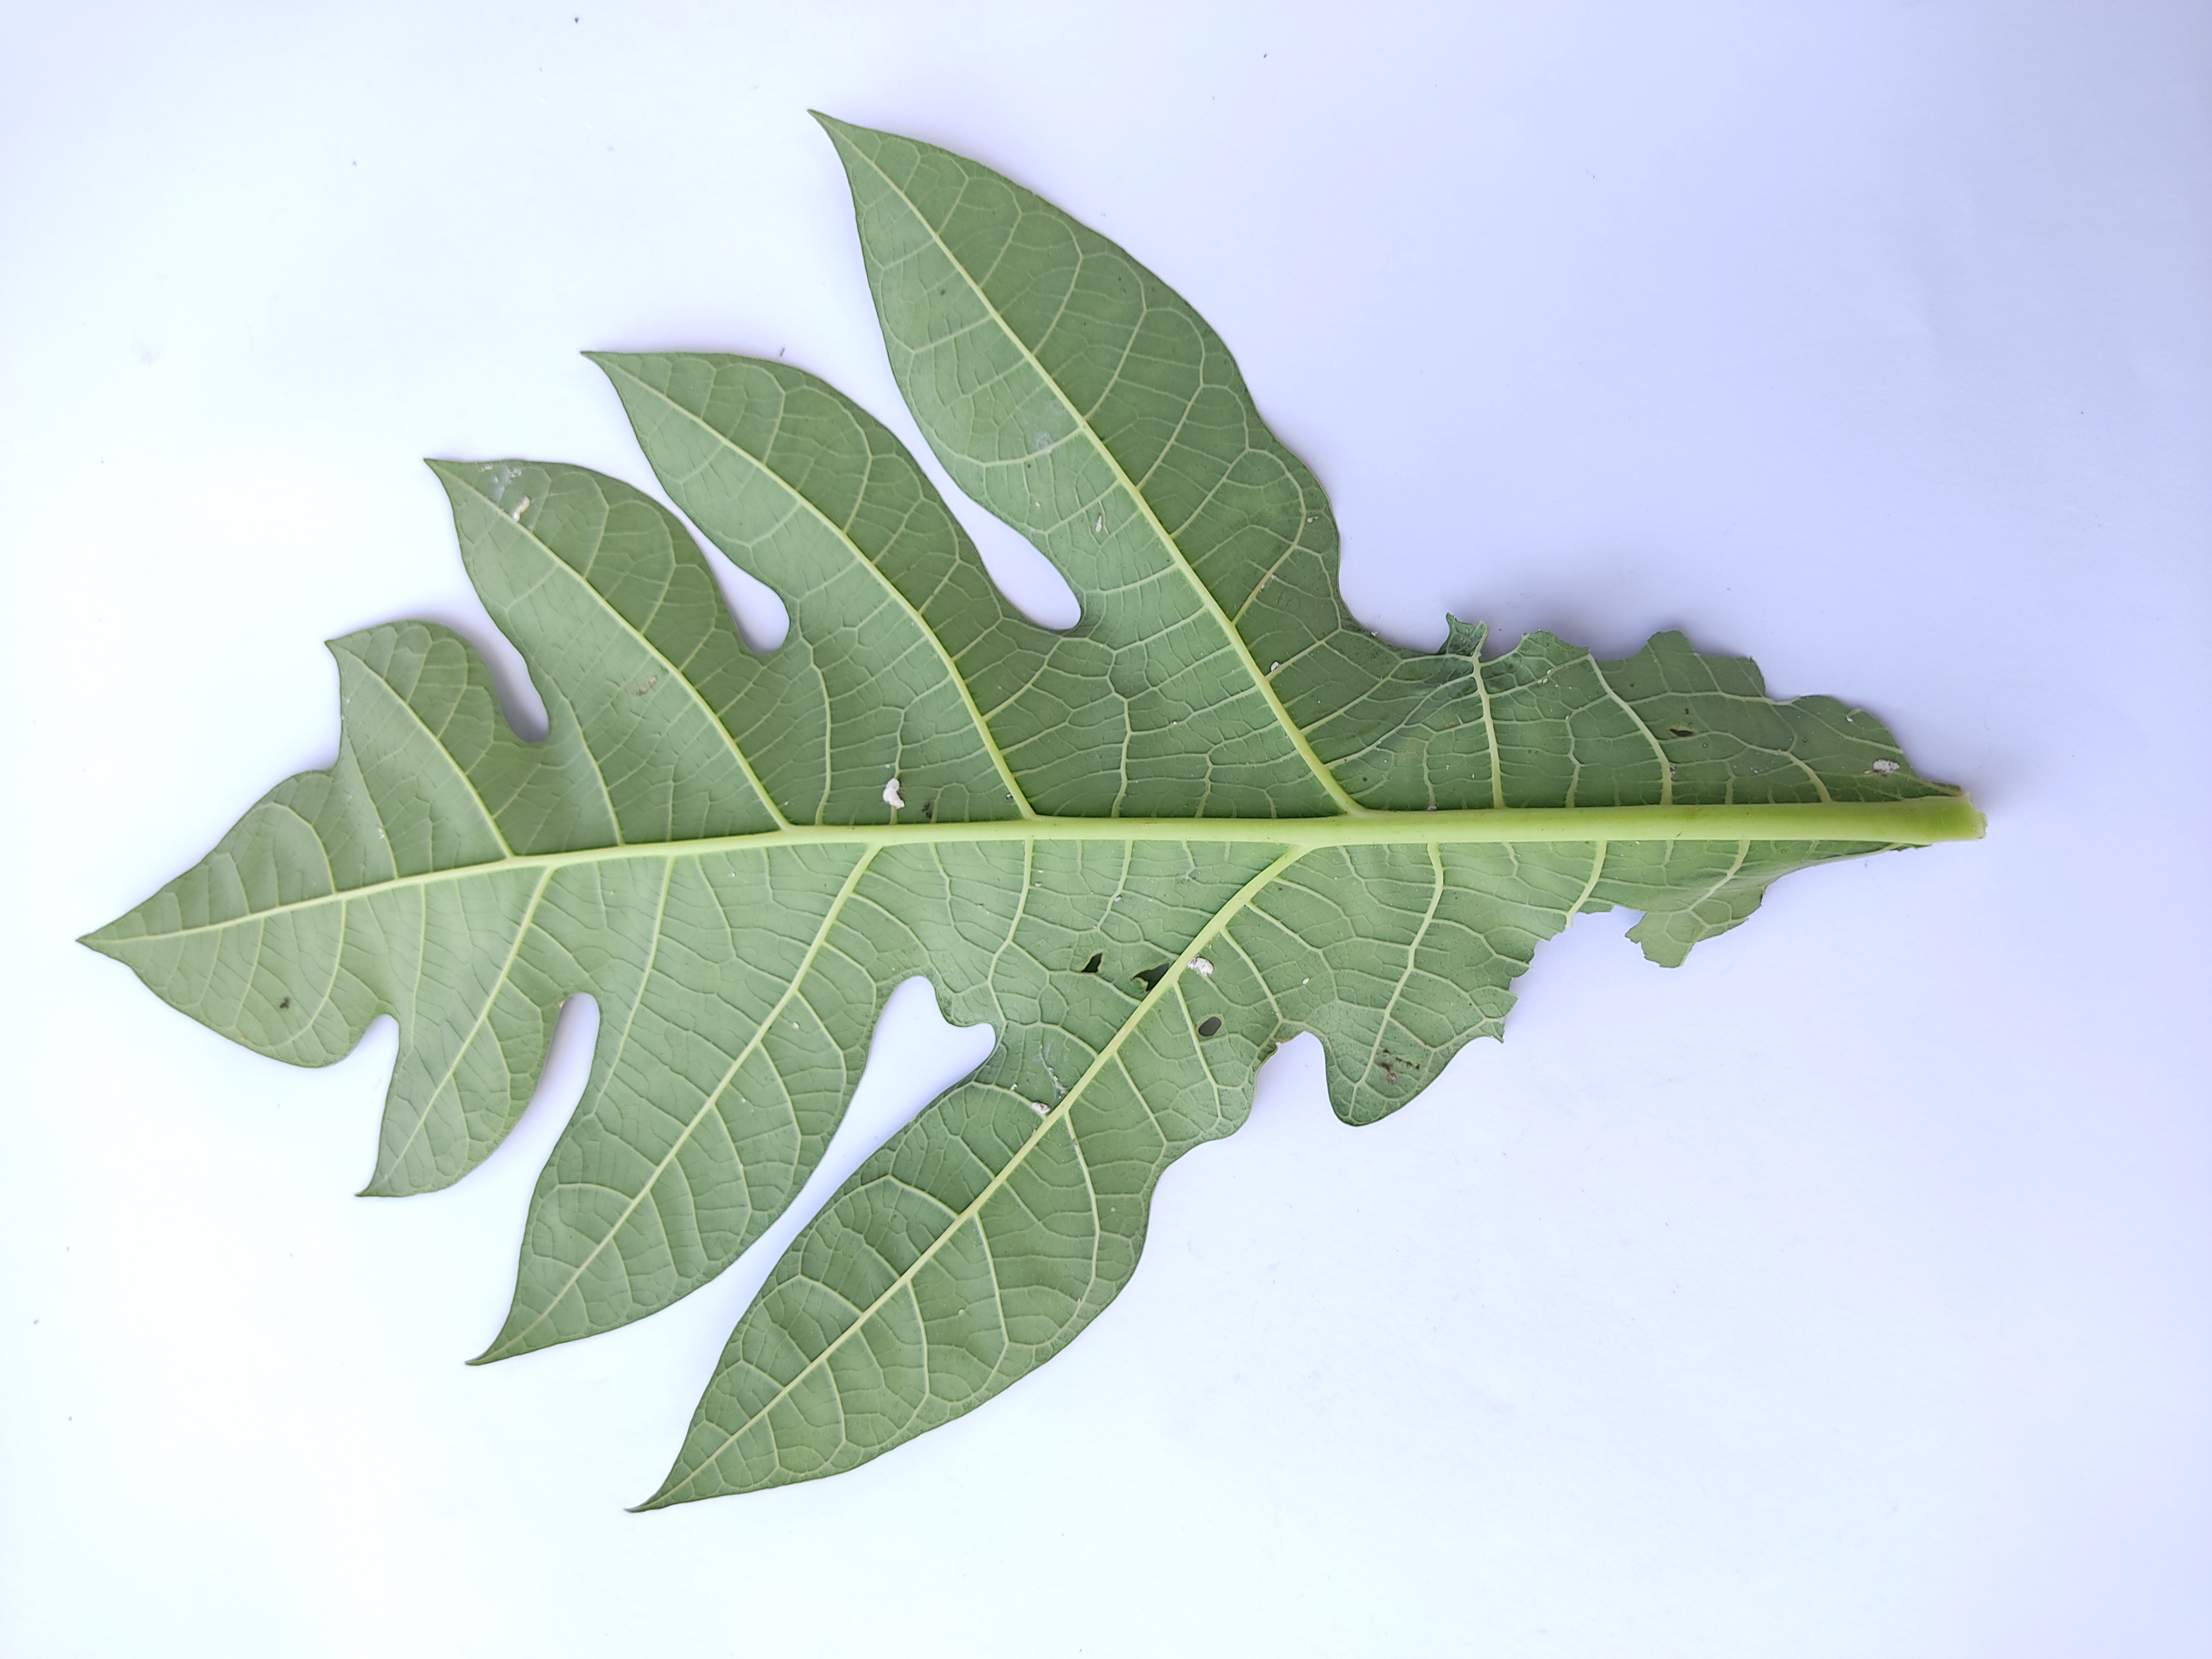
Label: Mealybug